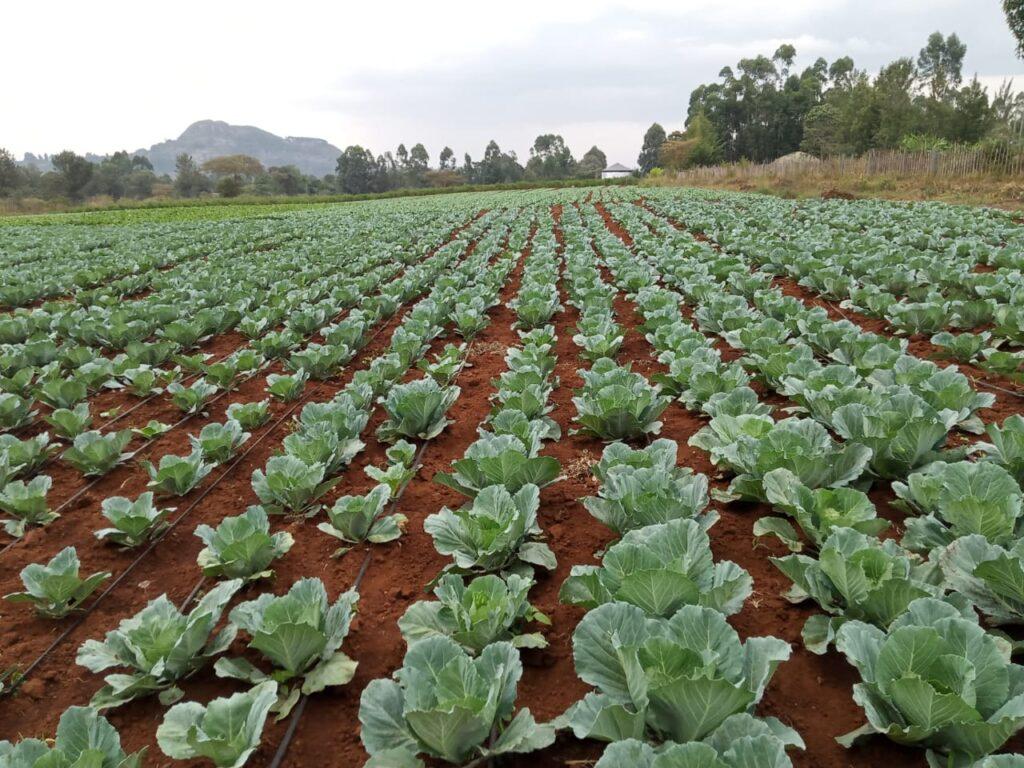
Kuna makabeji amabyo yamependwa kwenye sehemu kubwa ya shamba. Kabeji hizi zimewekewa nafasi inayotoshana  kutoka upande mmoja hadi mwengine. Pia kuna mirija ambayo inapita chini kwenye udongo kuhakikisha kuwa mimea hii itapata maji hata wakati wa kiangazi.